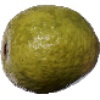
Label: Guava 1